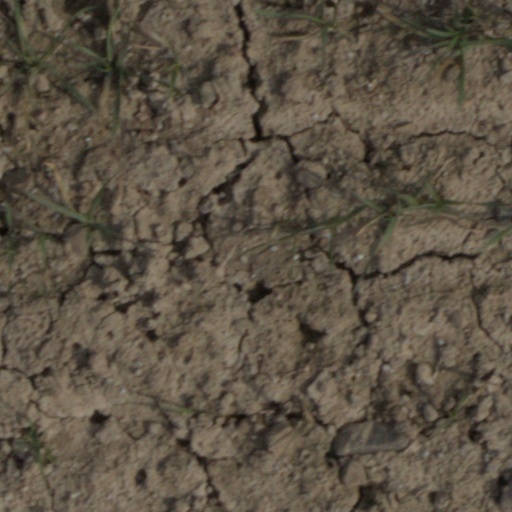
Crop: wheat